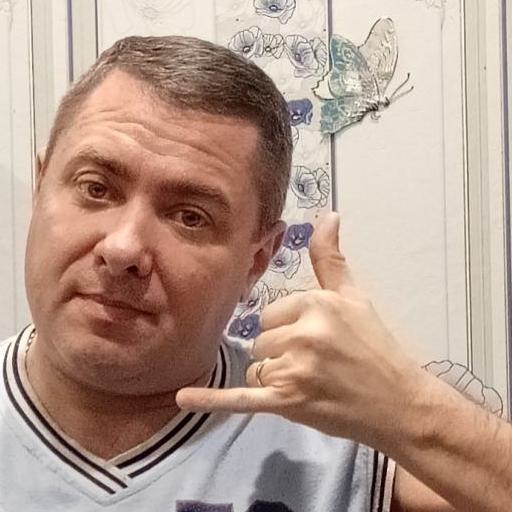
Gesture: call